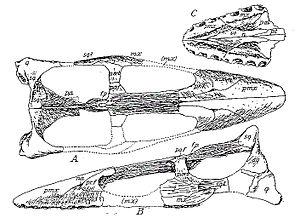
Cette liste de Plésiosaures est une liste complète des différents genres classés dans l'ordre des Plesiosauria, en excluant les termes vernaculaires. Cette liste inclut tous les genres reconnus et acceptés, mais aussi les genres aujourd'hui considérés comme invalides, douteux, ou qui ne sont pas formellement publiés, ainsi que les « synonyme Junior » et les genres qui ne font plus partie des Plésiosaures.